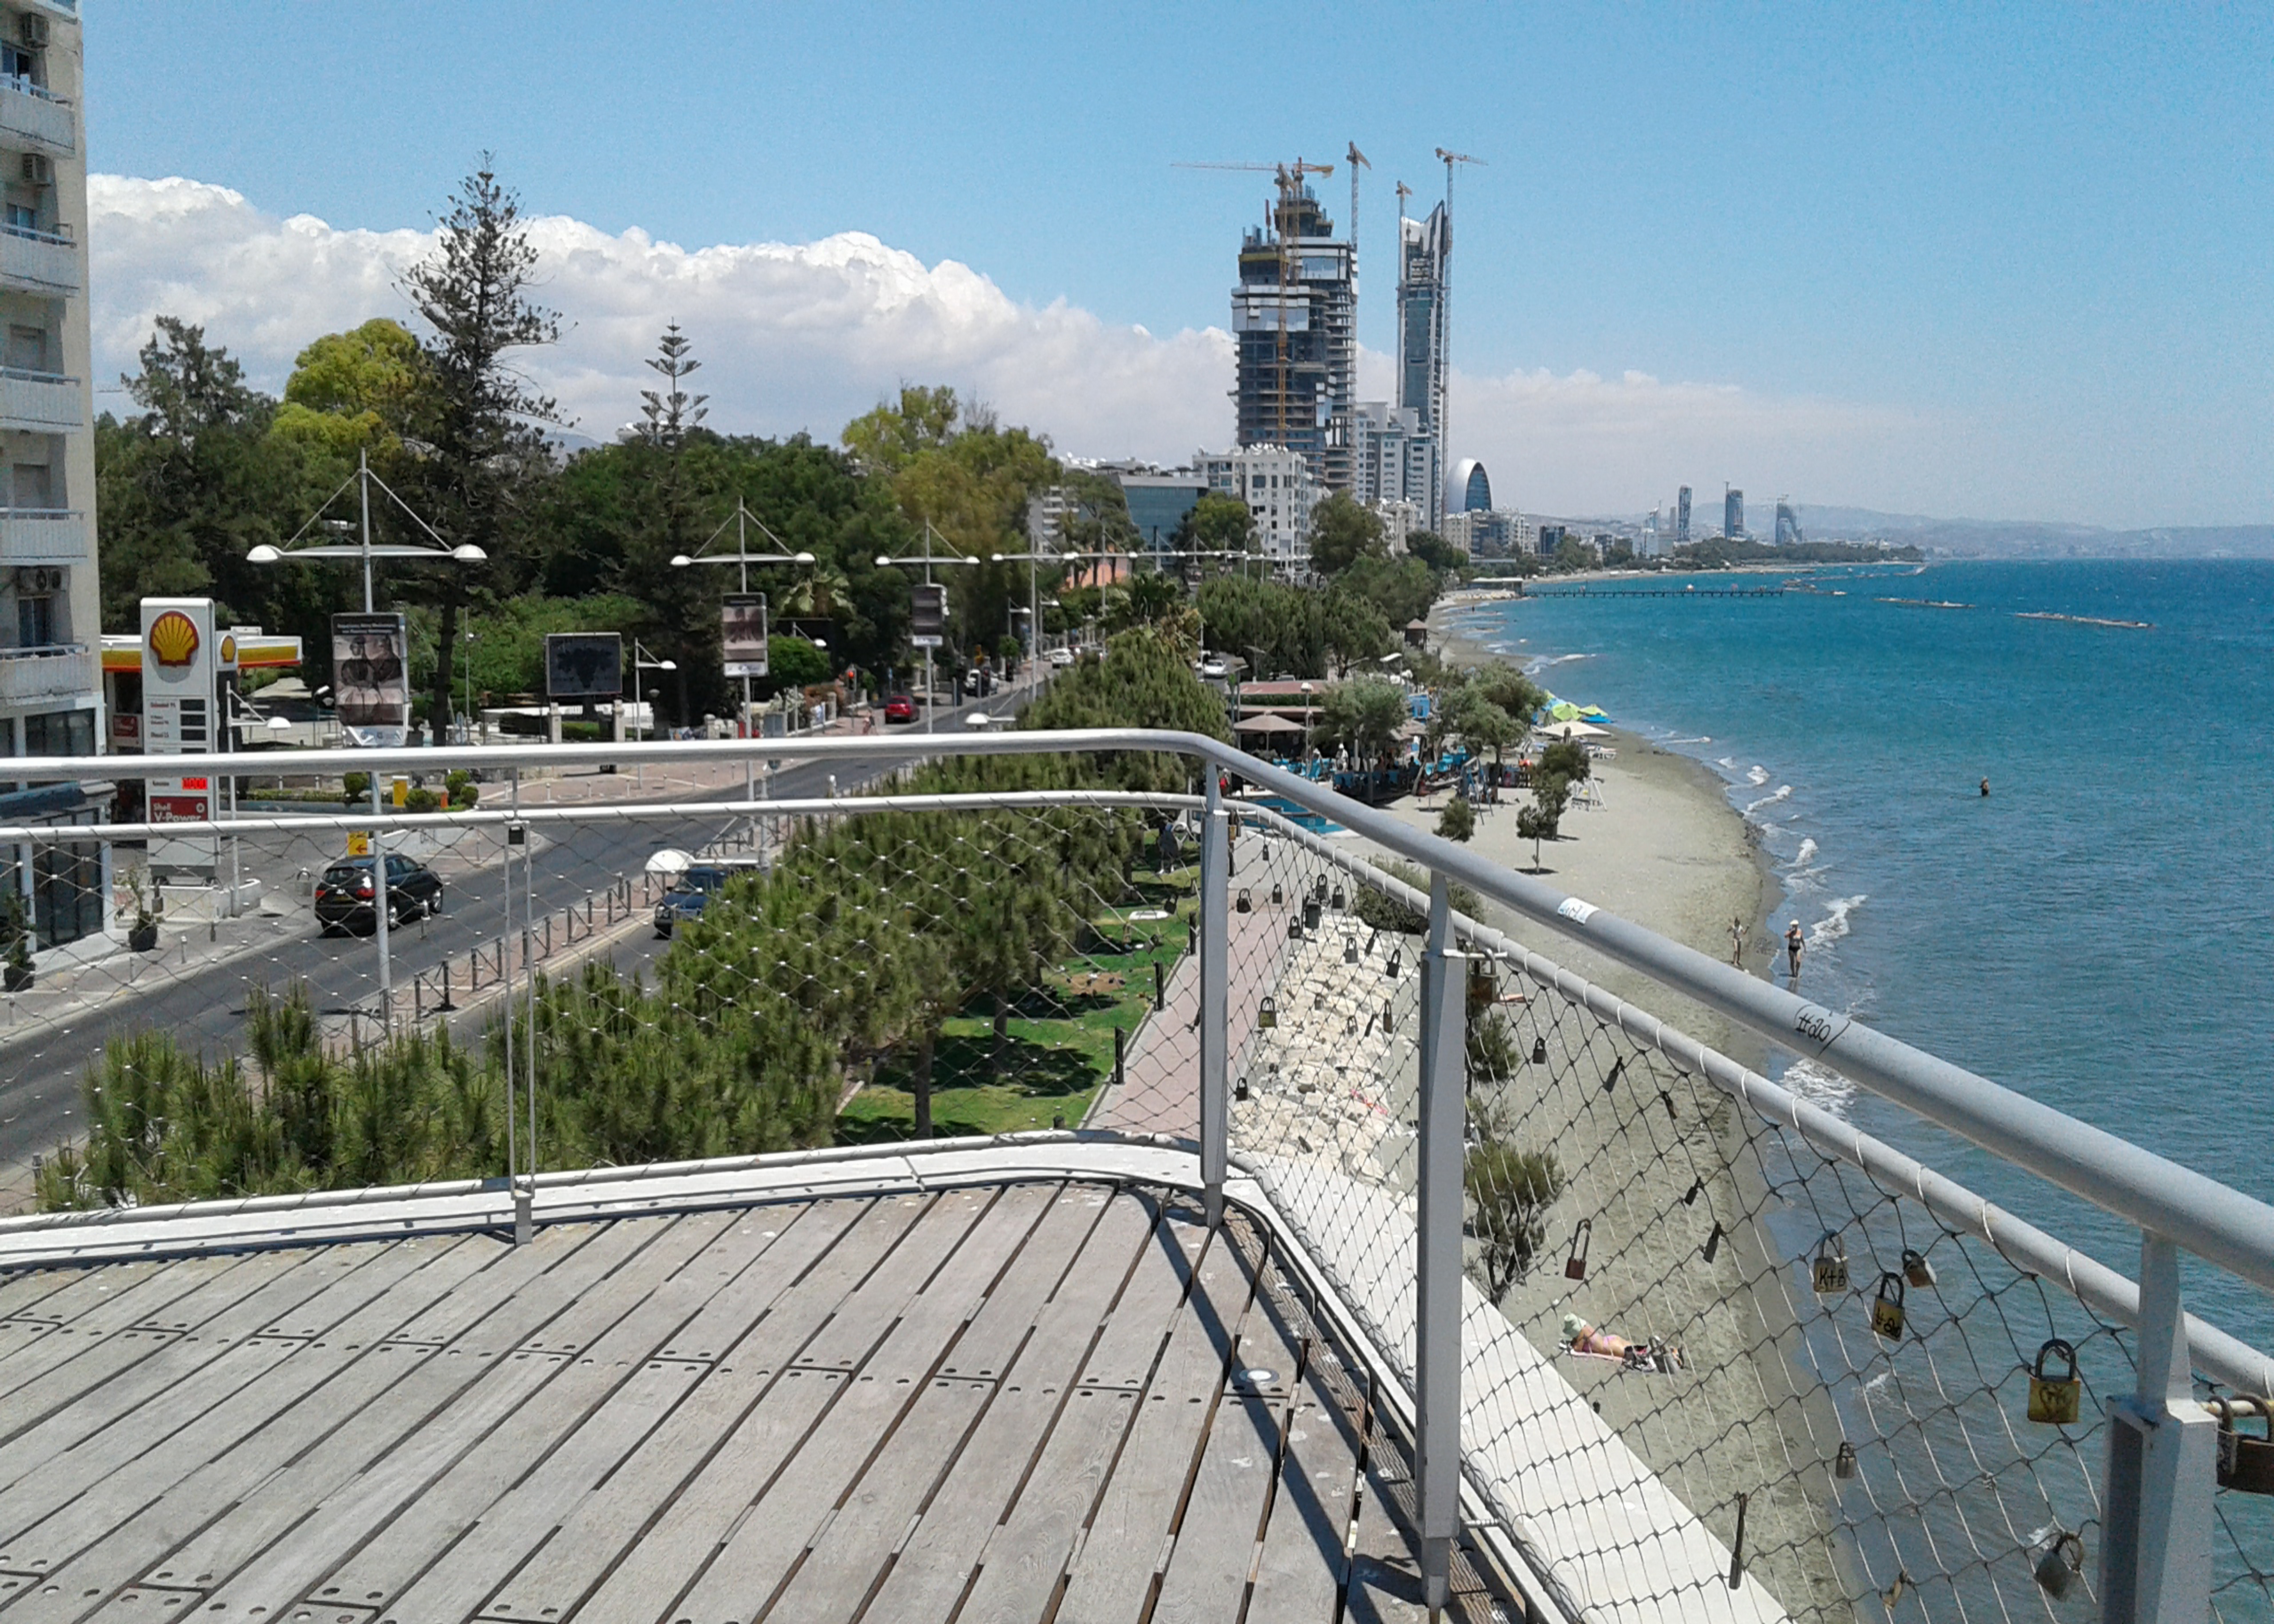
sky, sea, beach, coast, clouds, green, constructions, development, trees, traffic, road, buildings, sand, water, cloud, building, daytime, street light, plant, bridge, tree, urban design, lake, tower, waterway, fence, city, roof, cityscape, tower block, boardwalk, walkway, condominium, wood, fixed link, landscape, nonbuilding structure, handrail, channel, tourism, horizon, house, ocean, headland, mixed use, pier, tourist attraction, guard rail, vacation, concrete bridge, road surface, river, apartment, inlet, pedestrian